Daisuke Yamanouchi

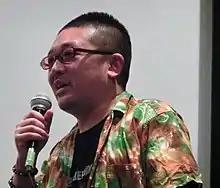
Daisuke Yamanouchi

In 1994, Yamanouchi submitted his short film to the Yubari International Fantastic Film Festival, where it won the Jury Prize in the Off Theater Competition. The following year, he worked as an Assistant Director under Keita Amemiya on the fantasy film, , which was released in November 1997. From 1998 to 2000, Yamanouchi wrote and directed a number of straight-to-video V-cinema productions, usually involving extreme gore and horror, such as "Red Room", "Girl Hell 1999", "Muzan-e" and "Dead a Go! Go!", which were later released on DVD in the United States. These DVDs became well enough known in the United States to give Yamanouchi a mention in Alexandra Heller-Nicholas' 2011 book "Rape-Revenge Films: A Critical Study".